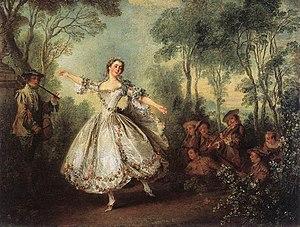
Nicolas Lancret, né le 22 janvier 1690 à Paris où il est mort le 14 septembre 1743, est un peintre français.